Ravenscroft School

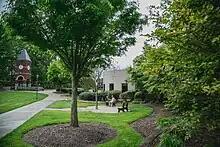
Ravenscroft Private school Raleigh NC

Ravenscroft is an independent, co-educational college preparatory day school enrolling 1,254 students, Pre-K through grade 12. Ravenscroft employs more than 250 faculty and staff.